Killoe Young Emmets

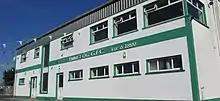
Emmet-Park

The first GAA club in the Killoe area was founded in 1889 as Killoe Erin's Hope (soon renamed Killoe Erin's Pride). The club is named after the Irish patriot Robert Emmet. The clubs crest shows 1889 as a nod to the origin year of the Killoe Erins Pride club, the first GAA club in Killoe parish. The earliest published record of a Killoe game was a tournament fixture between Killoe Erins Pride & Dromard O’Briens in Cornadrung in November 1889. The tournament in Colmcille included Drumlish Robert Emmets, Mullinalaghta Leaguers, Arva Davitts, Cornafean Tom Moroneys, Killoe Erin’s Pride, Dromard O’Briens, Mullahoran Milesians, Ballywillan Michael Davitts and Gowna West Breffnies. The club is based at Emmet Park with facilities including clubhouse, floodlit pitches, gym & meeting rooms which was officially opened by GAA President Peter Quinn in the company of then Taoiseach Albert Reynolds in June 1993.